Bernoulli number

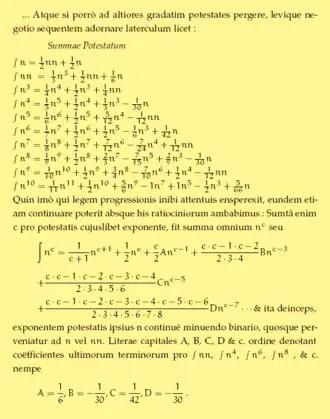
Jacob Bernoulli's "Summae Potestatum", 1713

The Bernoulli numbers (n)/(n) were introduced by Jacob Bernoulli in the book "Ars Conjectandi" published posthumously in 1713 page 97. The main formula can be seen in the second half of the corresponding facsimile. The constant coefficients denoted , , and by Bernoulli are mapped to the notation which is now prevalent as , , , . The expression means – the small dots are used as grouping symbols. Using today's terminology these expressions are falling factorial powers . The factorial notation as a shortcut for was not introduced until 100 years later. The integral symbol on the left hand side goes back to Gottfried Wilhelm Leibniz in 1675 who used it as a long letter for "summa" (sum). The letter on the left hand side is not an index of summation but gives the upper limit of the range of summation which is to be understood as . Putting things together, for positive , today a mathematician is likely to write Bernoulli's formula as: